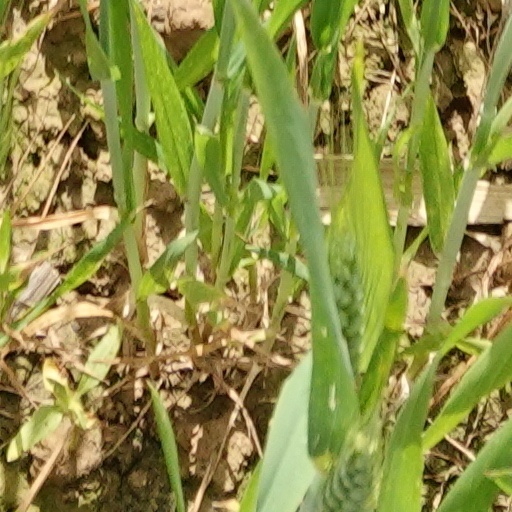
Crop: wheat